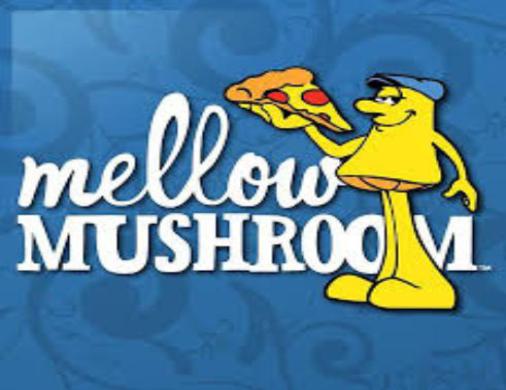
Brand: mellow mushroom
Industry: Food